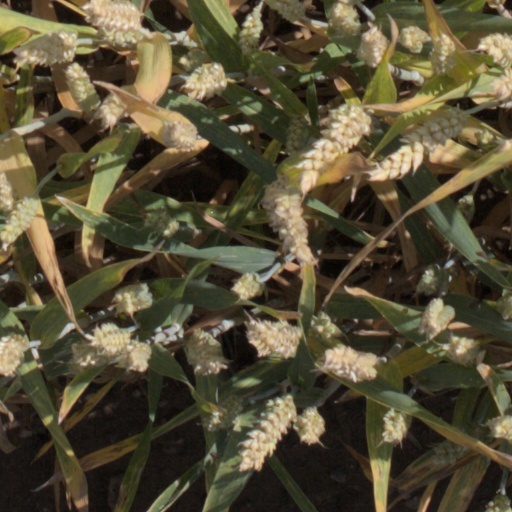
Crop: wheat